Matt Jones (radio host)

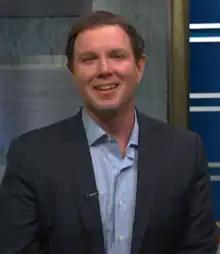
Jones in 2016

Matthew Harper Jones (born August 28, 1978) is an American attorney, businessman, radio host, author, and investor in Lexington, Kentucky.